Ozone depletion and climate change

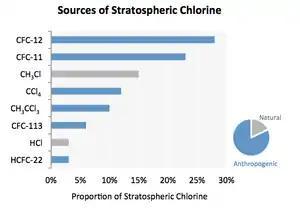

As with carbon dioxide and methane, there are some natural sources of tropospheric chlorine, such as sea spray. Chlorine from ocean spray is soluble and thus is washed by rainfall before it reaches the stratosphere. It is "stratospheric" chlorine that affects ozone depletion. Only methyl chloride, which is one of the halocarbons, has a mainly natural source, and it is responsible for about 20% of the chlorine in the stratosphere; the remaining 80% comes from man-made sources. Chlorofluorocarbons, in contrast, are insoluble and long-lived, allowing them to reach the stratosphere. In the lower atmosphere, there is much more chlorine from CFCs and related haloalkanes than there is in hydrogen chloride from salt spray, and in the stratosphere halocarbons are dominant.